Lazarus Buonamici

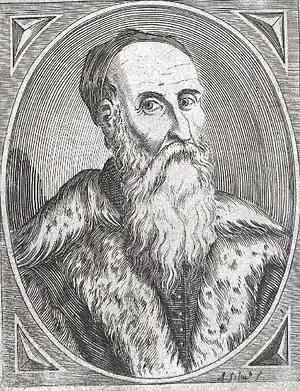
Lazarus Buonamici

Lazarus (or Lázaro) Buonamici (1479–1552) was an Italian Renaissance humanist.